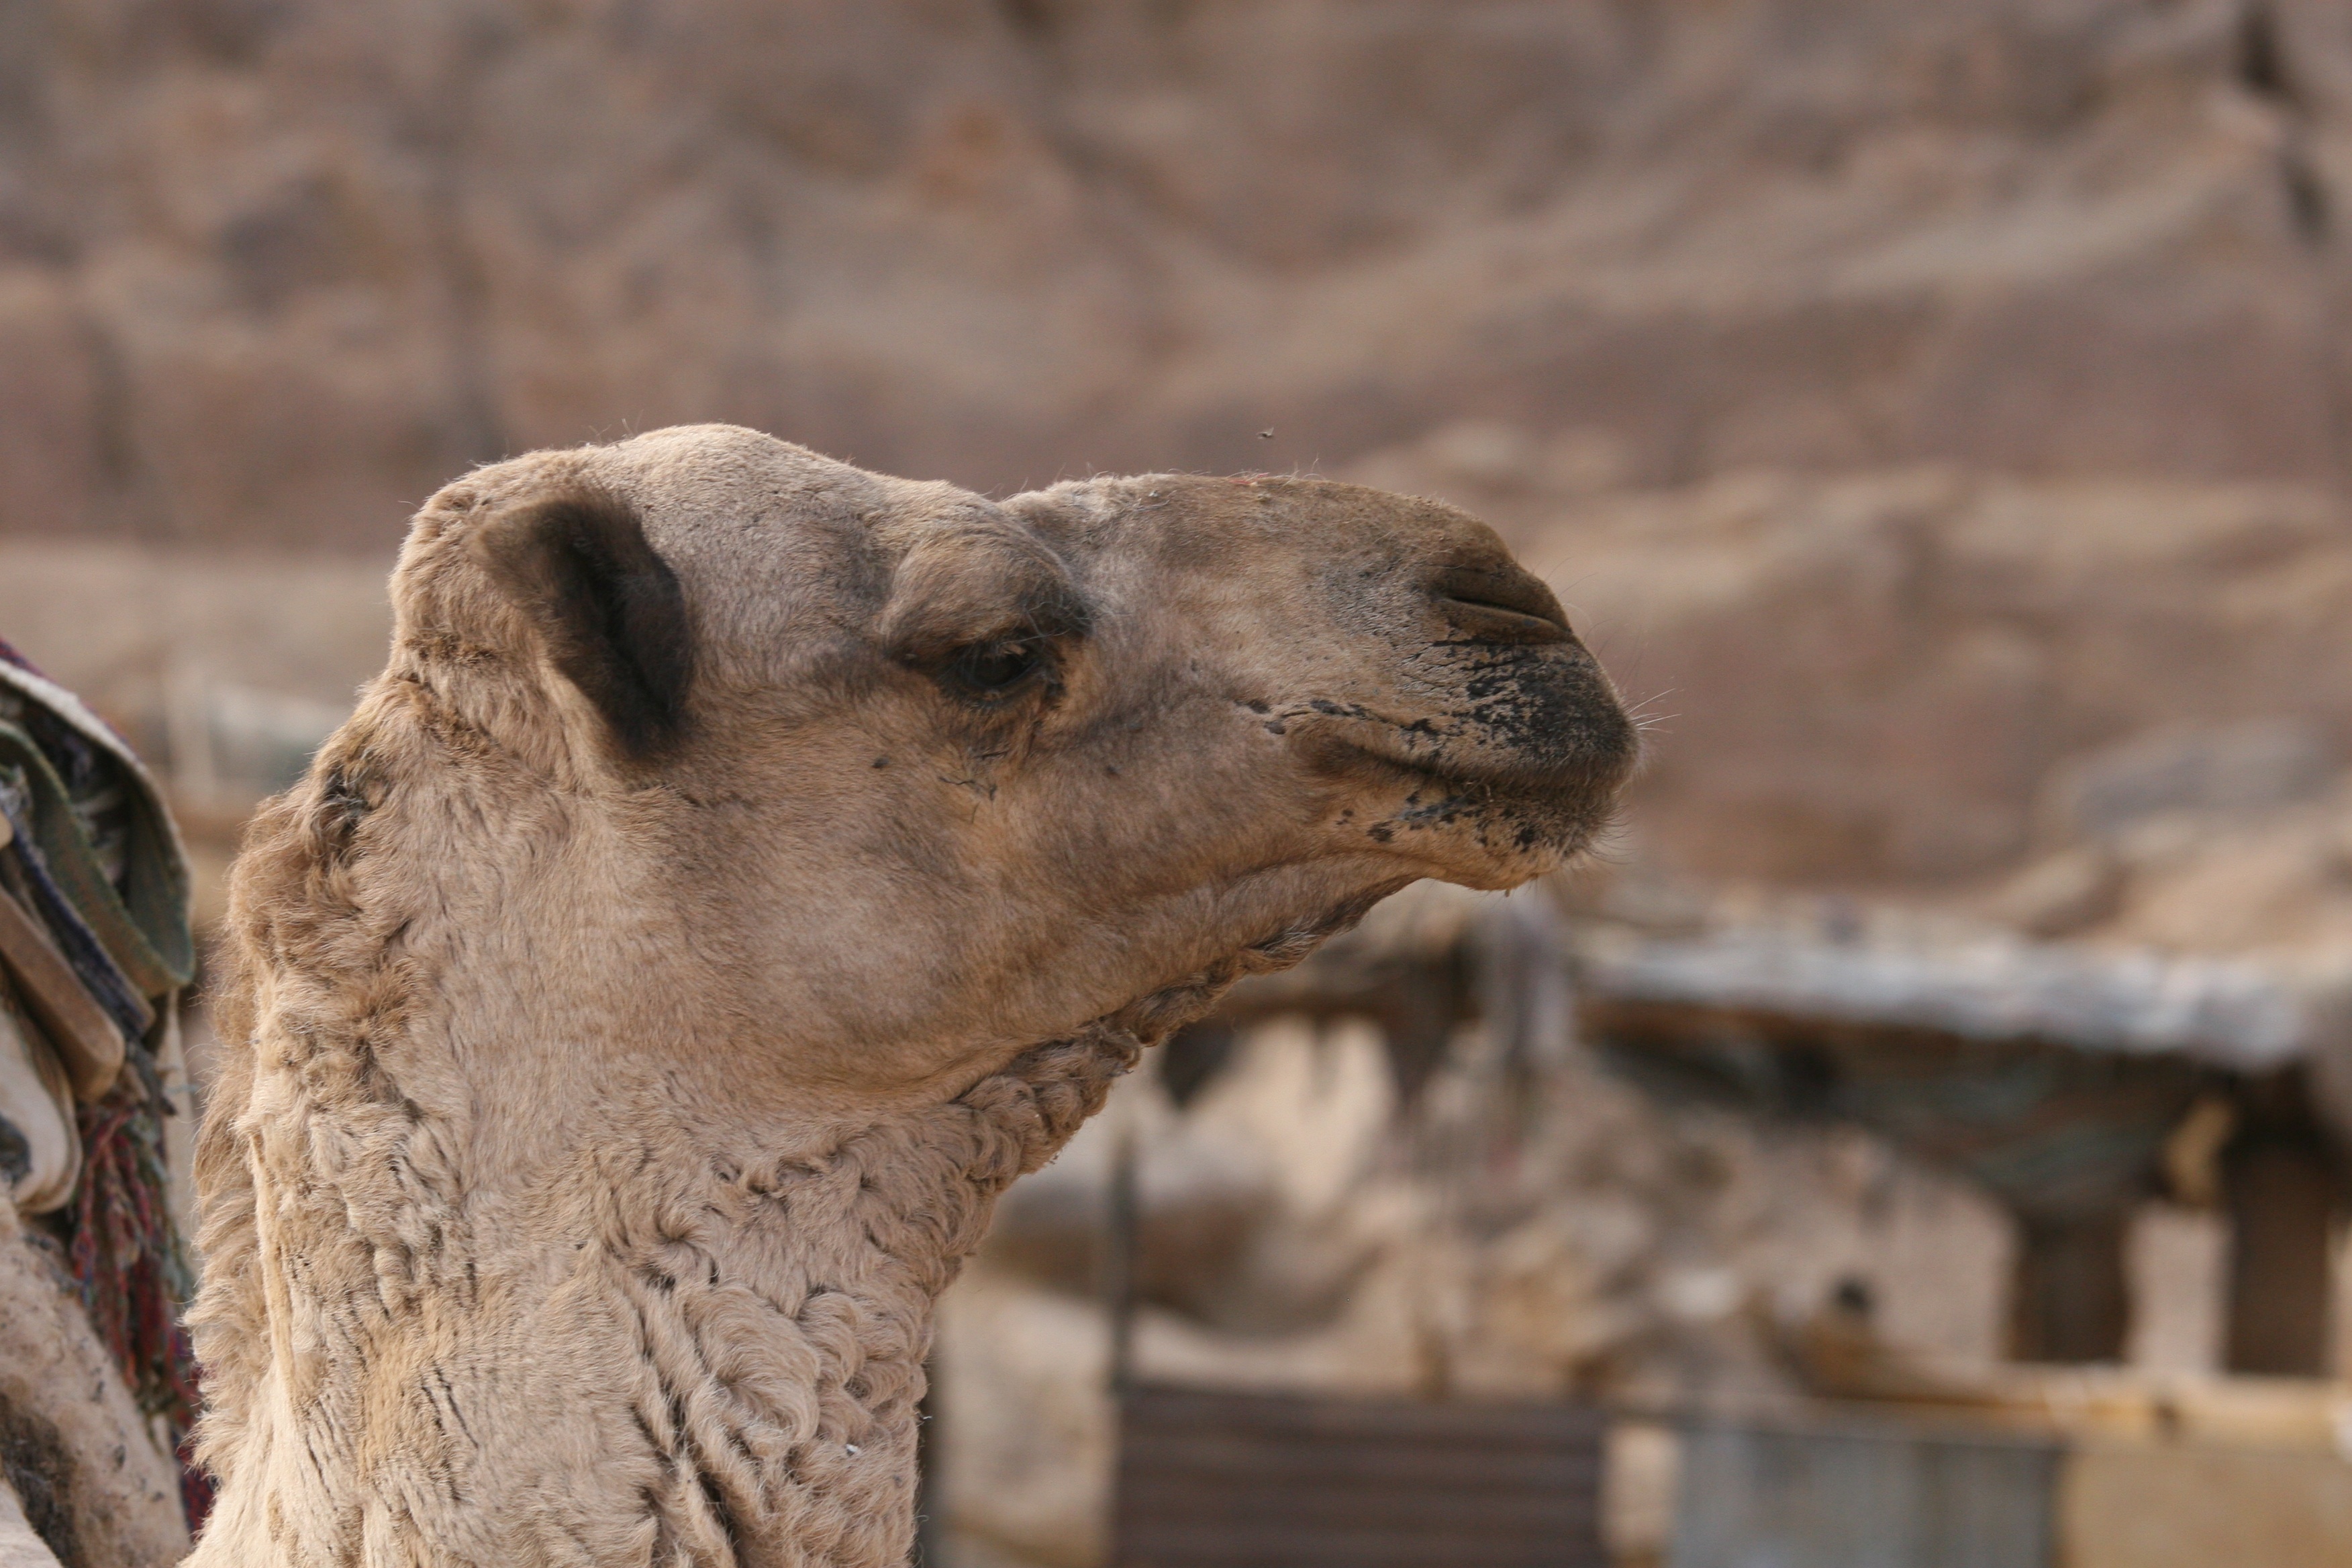
animal, wildlife, zoo, portrait, camel, fauna, meerkat, mongoose, camel like mammal, arabian camel